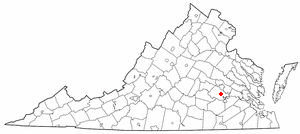
La zone non incorporée de Chesterfield Court House est le siège du comté de Chesterfield, dans l’État de Virginie, aux États-Unis. Lors du recensement de 2000, sa population s’élevait à 3 558 habitants, date à laquelle elle était considérée comme une census-designated place. Elle ne l’était plus pour le recensement de 2010.